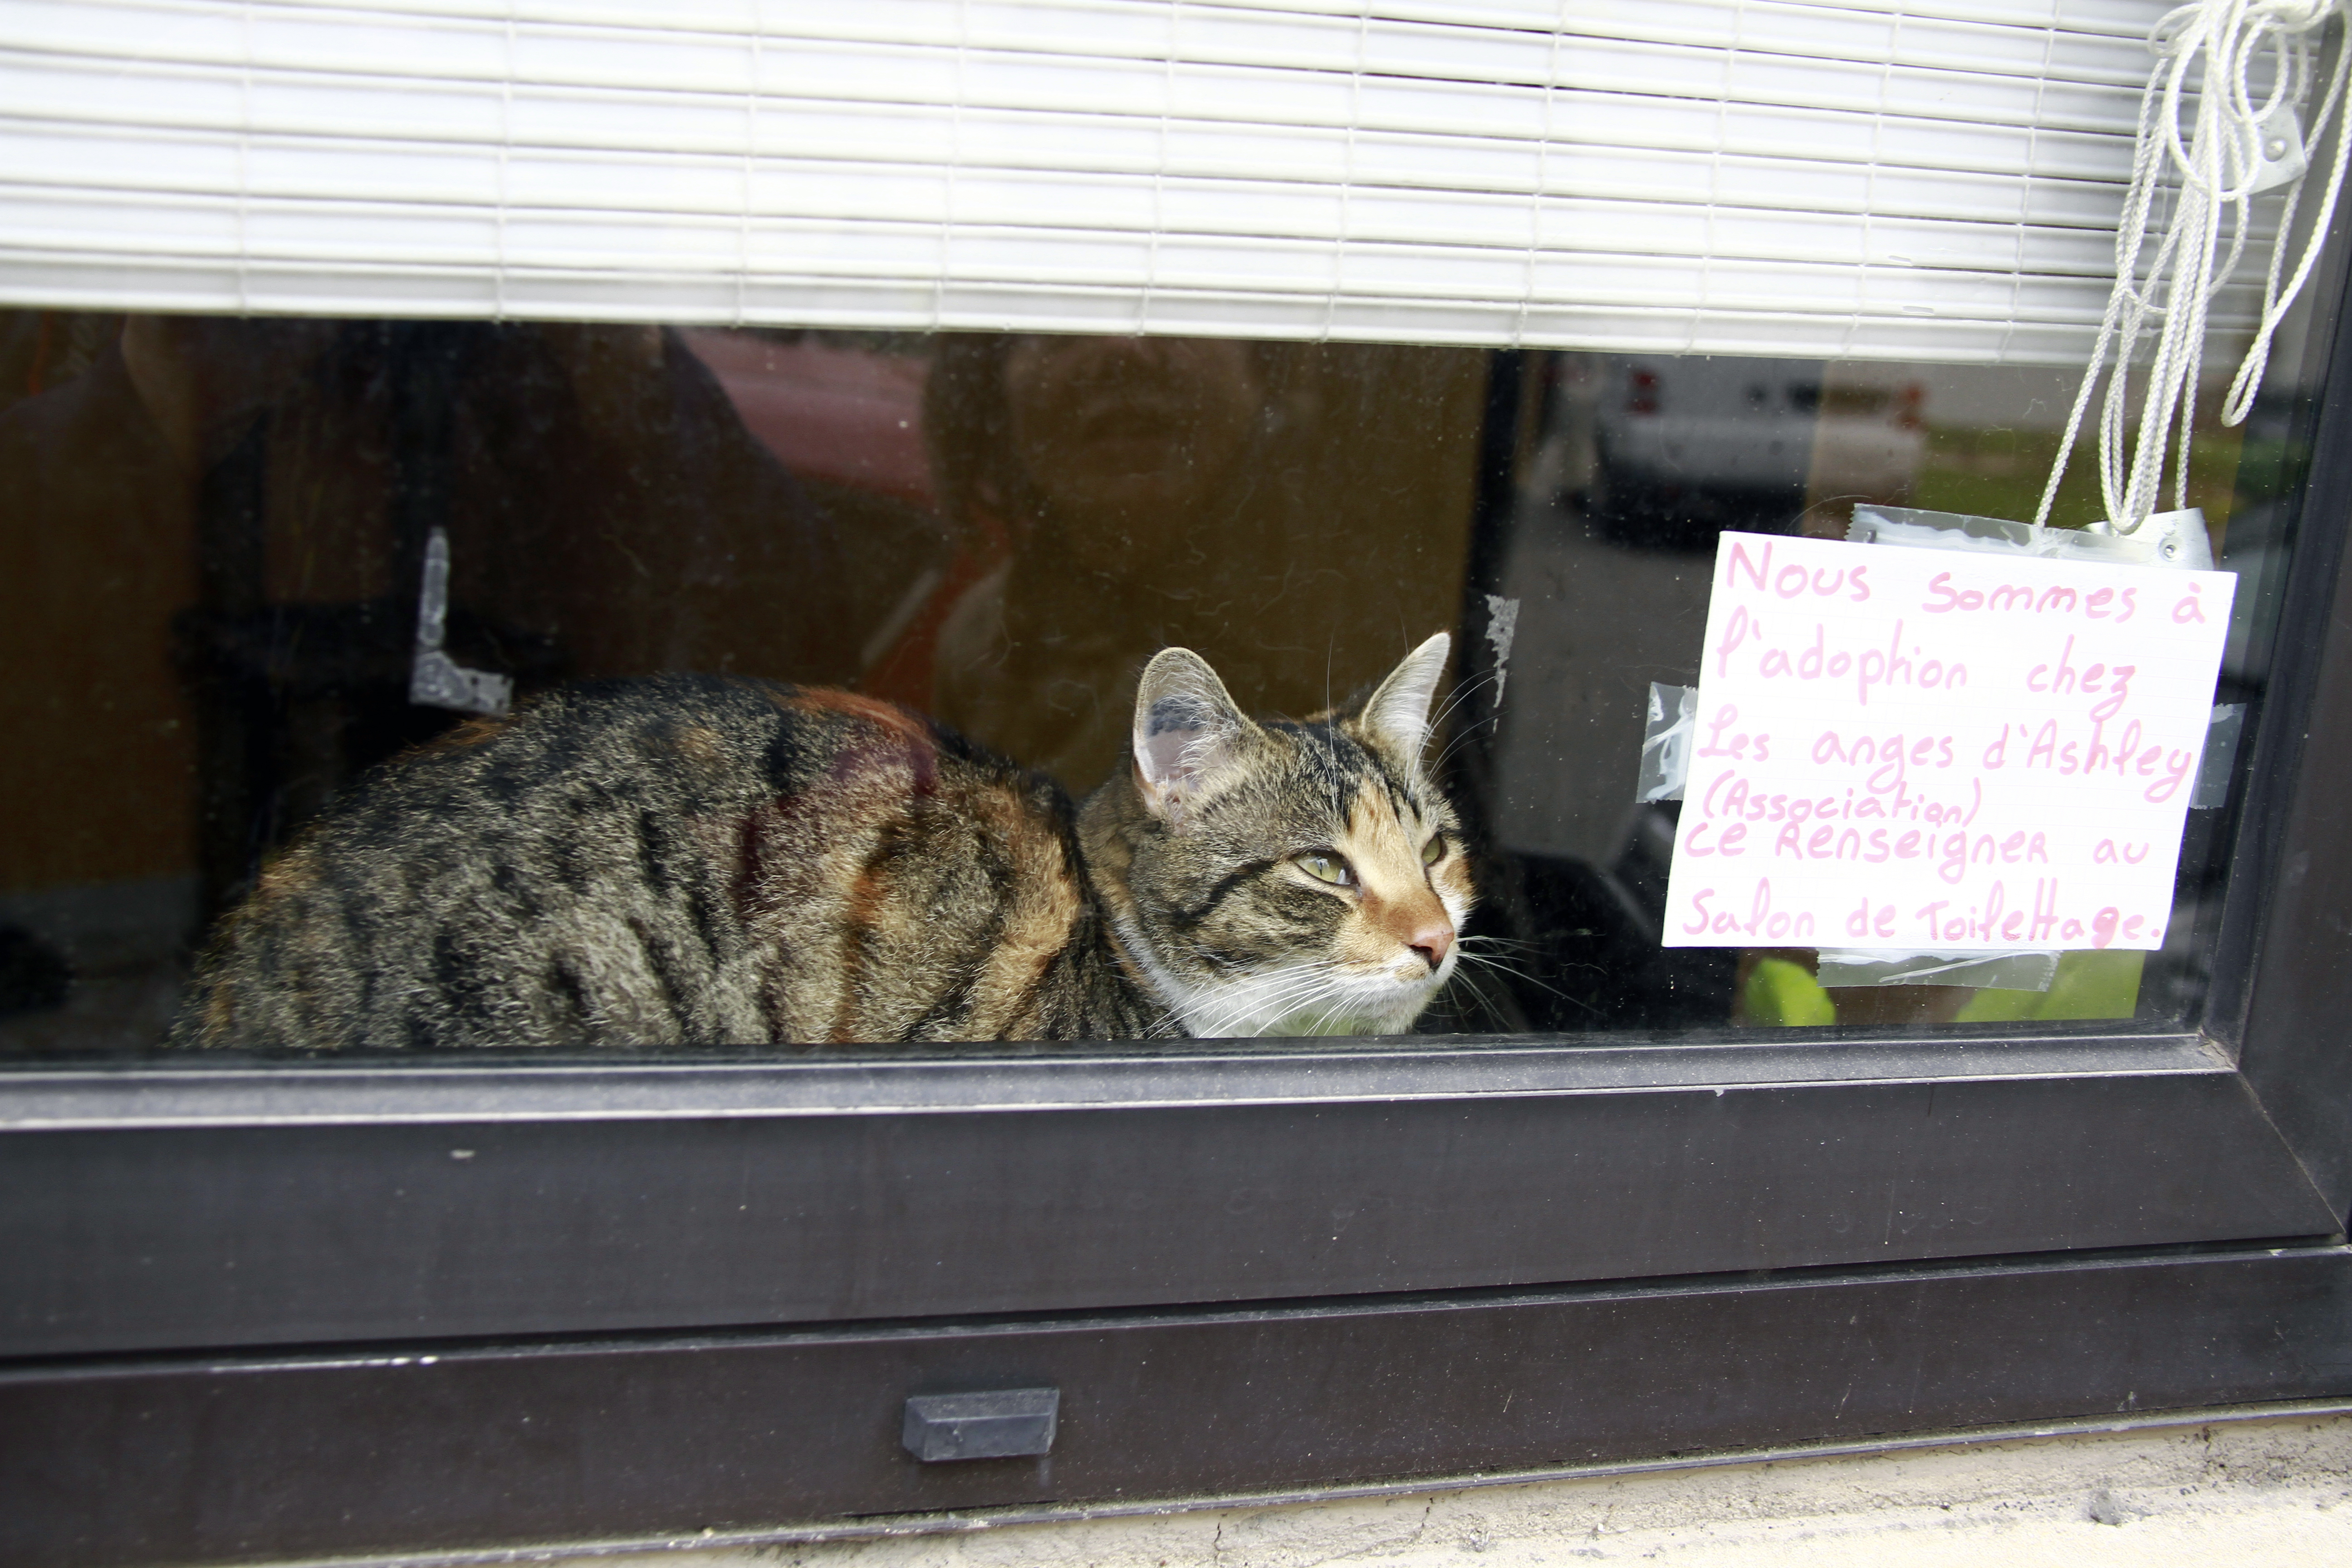
france, europe, kitten, cat, mammal, whiskers, midi, vertebrate, chat, vitrine, katze, association, kat, languedocroussillon, gard, commerce, magasin, cevennes, ales, protection, devanture, salondetoilettage, tabby cat, small to medium sized cats, cat like mammal